Visconti Castle (Crenna)

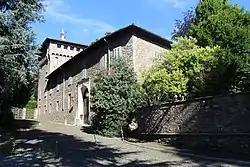
One of the buildings in the area of the Crenna castle

The Visconti Castle of Crenna is a castle of medieval origin located in Crenna, district of Gallarate, Lombardy, Northern Italy. It is linked to the fame of Lodrisio Visconti, who raised against and then reconciled with the family members of his cousin Matteo Visconti, Lord of Milan. In the 14th century, the castle underwent expansion and destruction according to the alternative fortunes of Lodrisio.